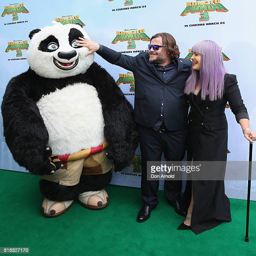
hard rock artist poses alongside celebrity at the premiere of animation film